Shipwreck Conservation Centre

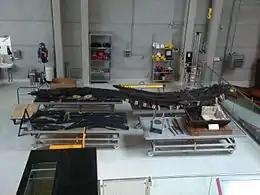
Conservation workshop at Shipwreck Conservation Centre

The workshop is fitted with modern equipment and is used to conduct the conservation and reconstruction of recovered fragments of ships and other objects. The workshop is divided into smaller work areas including a steel workshop, a boat building and carpentry workshop; RTG and scanning equipment and a spectrometer used for examining the composition of metal fragments.